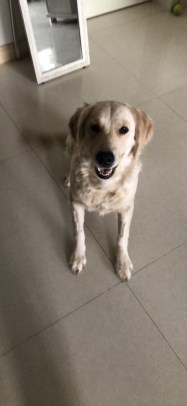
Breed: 5355-n000126-golden_retriever